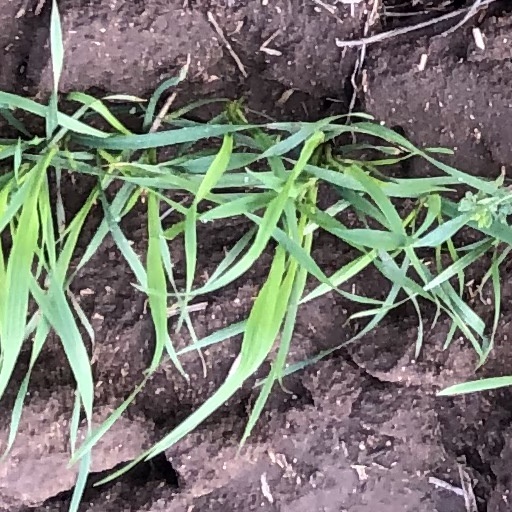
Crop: wheat